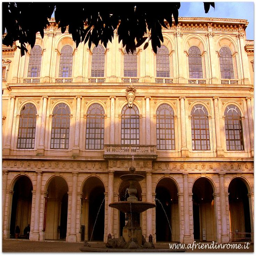
where painting artist , architect and visual artist not only showed their talent .